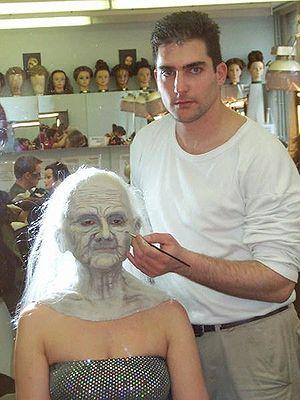
Le maquillage est l'utilisation de produits cosmétiques pour l'embellissement du visage, notamment de sa peau, et la modification des traits du visage et du corps pour la création de personnages au cinéma ou au théâtre.